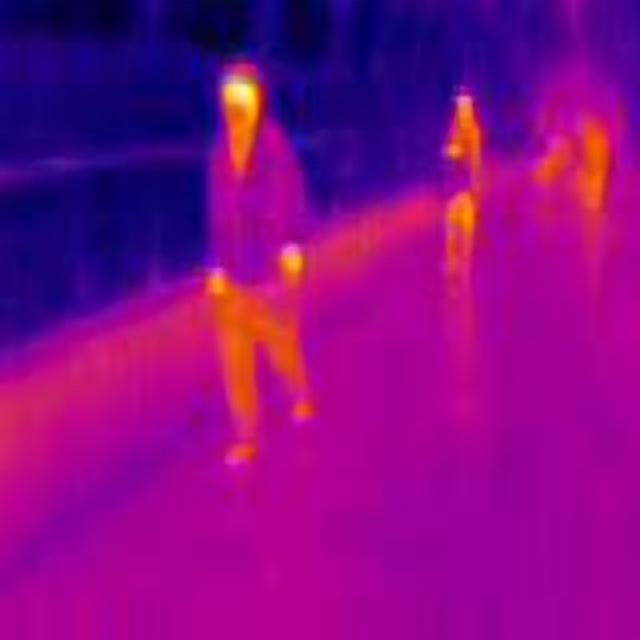
Detected objects:
label: person
label: person
label: person